Proser1

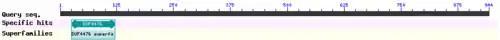
Detailed location of DUF 4476 on PROSER1.

PROSER1 is composed primarily of alpha helices, beta sheets, and coils. The protein is largely coiled. The DUF is composed mainly of alpha helices and coils. It has slightly fewer beta sheets compared to the protein as a whole.